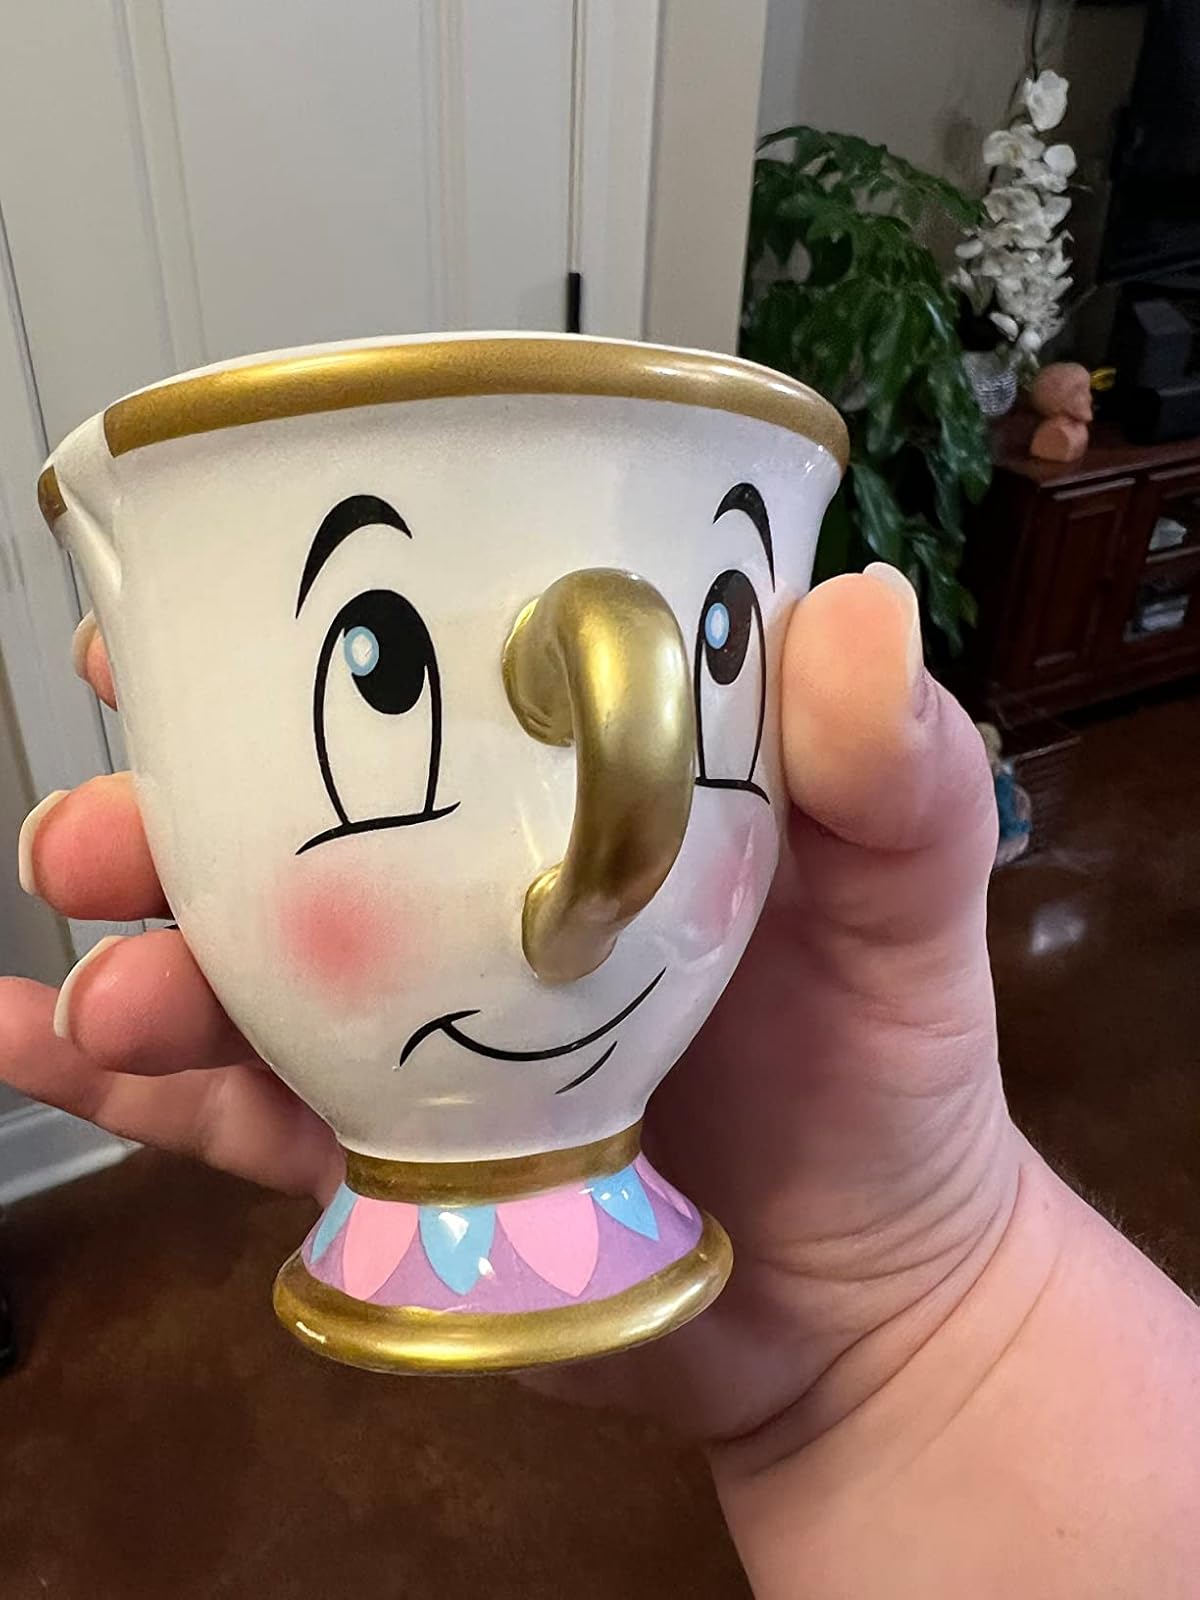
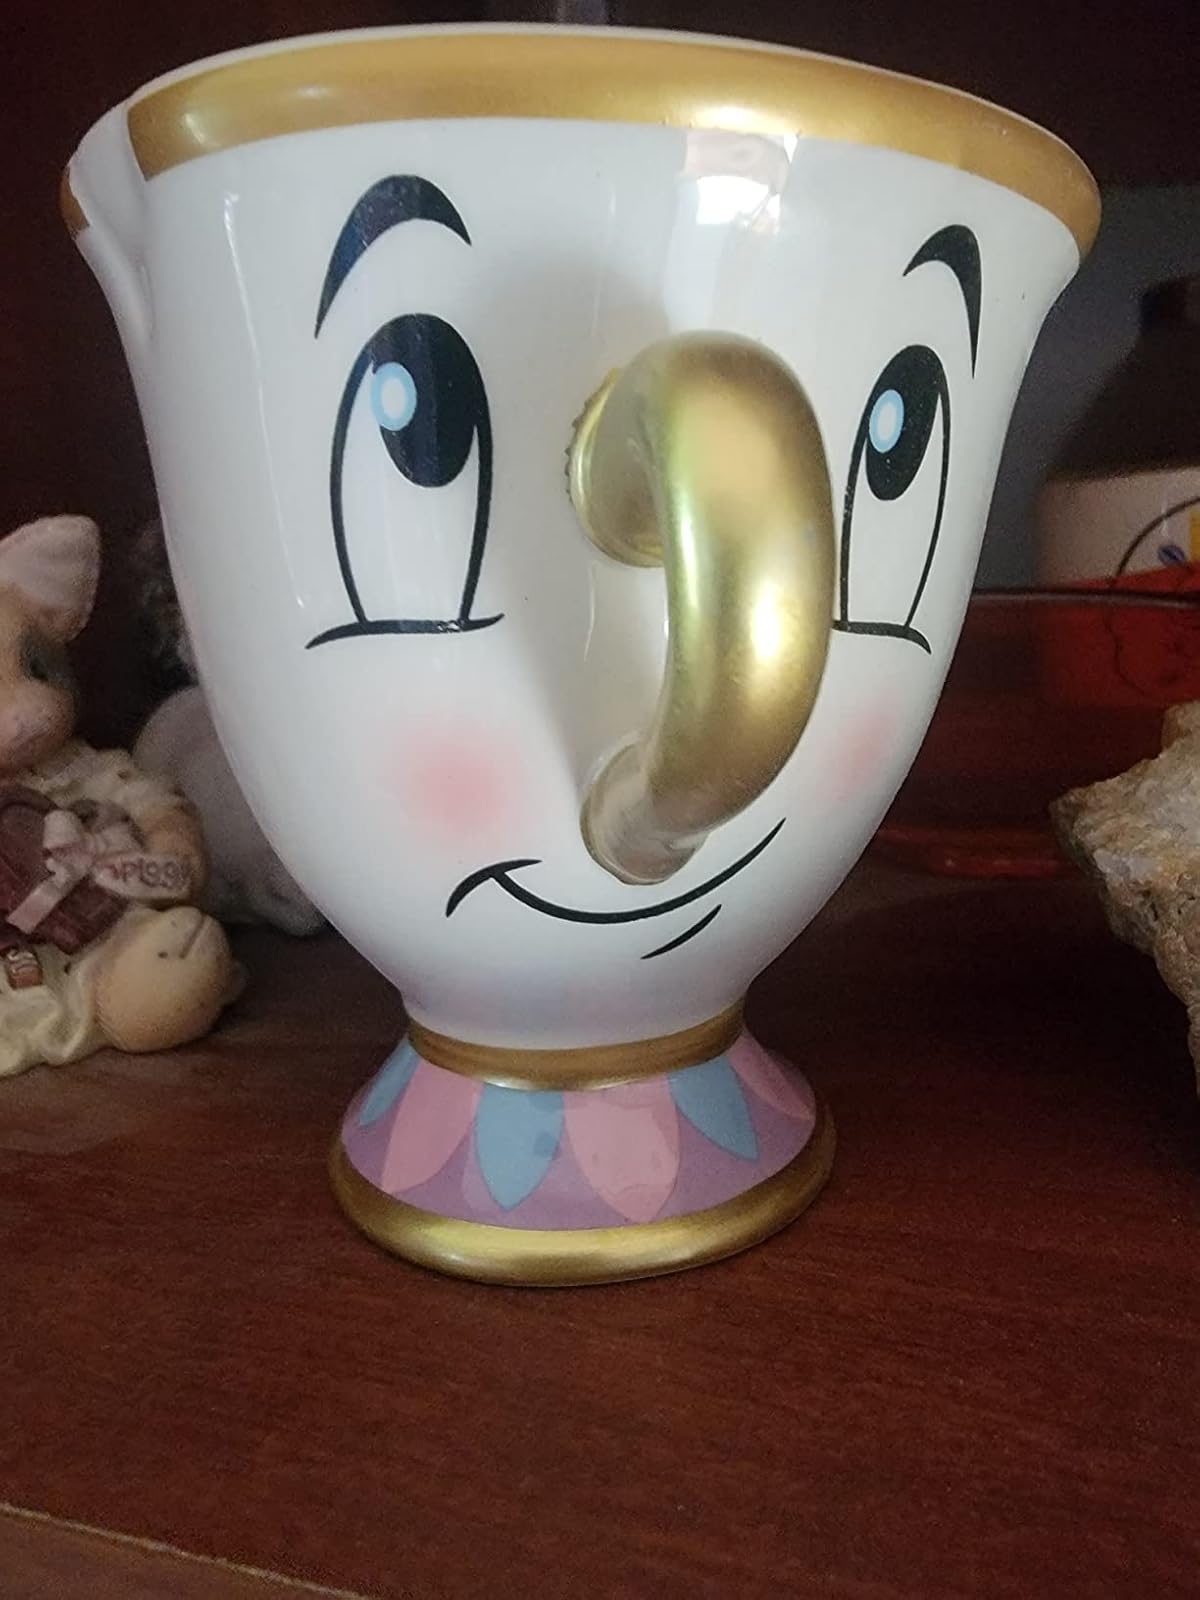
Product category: items_mug
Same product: yes